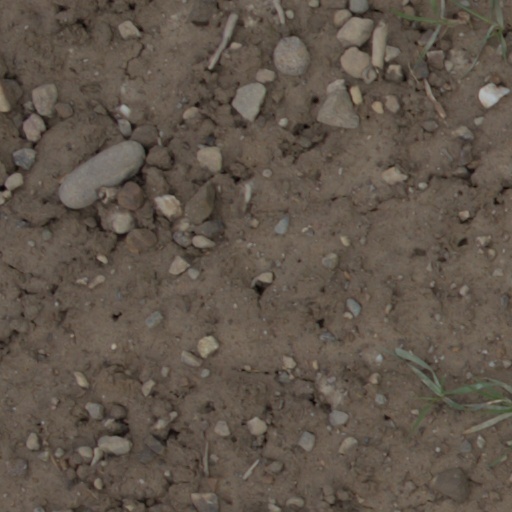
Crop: wheat